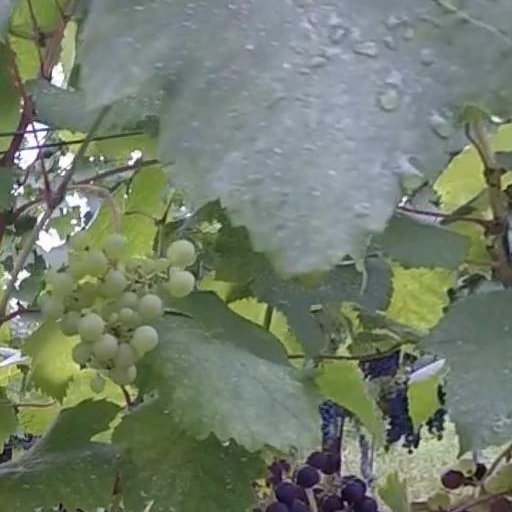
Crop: grape